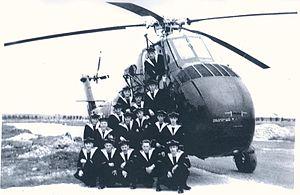
Photo de l'équipage de la Flotille 32F le jour de l'inauguration en Mars 1958 sur la piste de la BAN Lartigues.
La flottille 32F est une flottille de l'aviation navale française créée le 1ᵉʳ janvier 1958 et dissoute le 27 juin 2016.